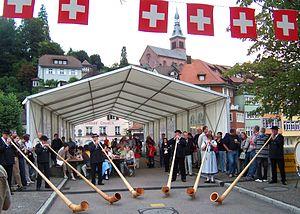
„Cor des Alpes Magden“/CH e la fête du 1er août transfrontaliers à Laufenburg en Aargau/CH et Baden-Württemberg/D